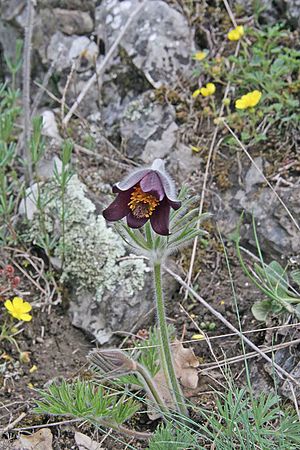
Nikkende kobjælde
Nikkende kobjælde er en 8-20 cm høj urt, der vokser på strandoverdrev, skrænter og klitter. Arten ligner opret kobjælde, men har nikkende blomster, hvis blosterblade kun er lidt længere end støvdragerne og ofte er tilbagerullede i spidsen. Stænglen rettes dog ud, når frugterne modnes.